49th Royal Tank Regiment

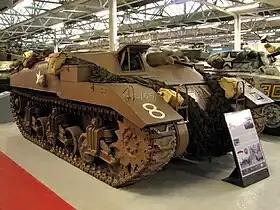
Ram Kangaroo at the Bovington Tank Museum

During February 1945 49 APCR was kept busy during Operation Veritable, the advance on Kleve, and made newspaper headlines by the manner in which they forced their way into Goch.